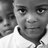
Emotion: neutral